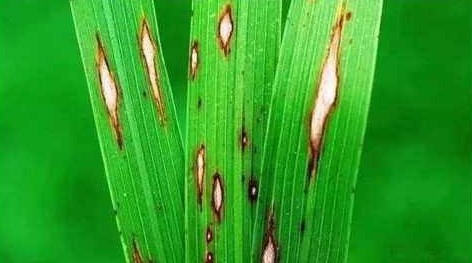
Plant: Rice
Disease: rice blast